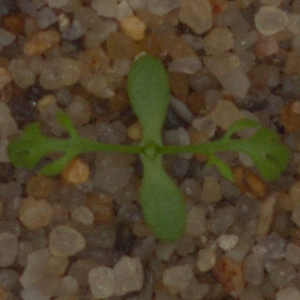
Label: scentless_mayweed